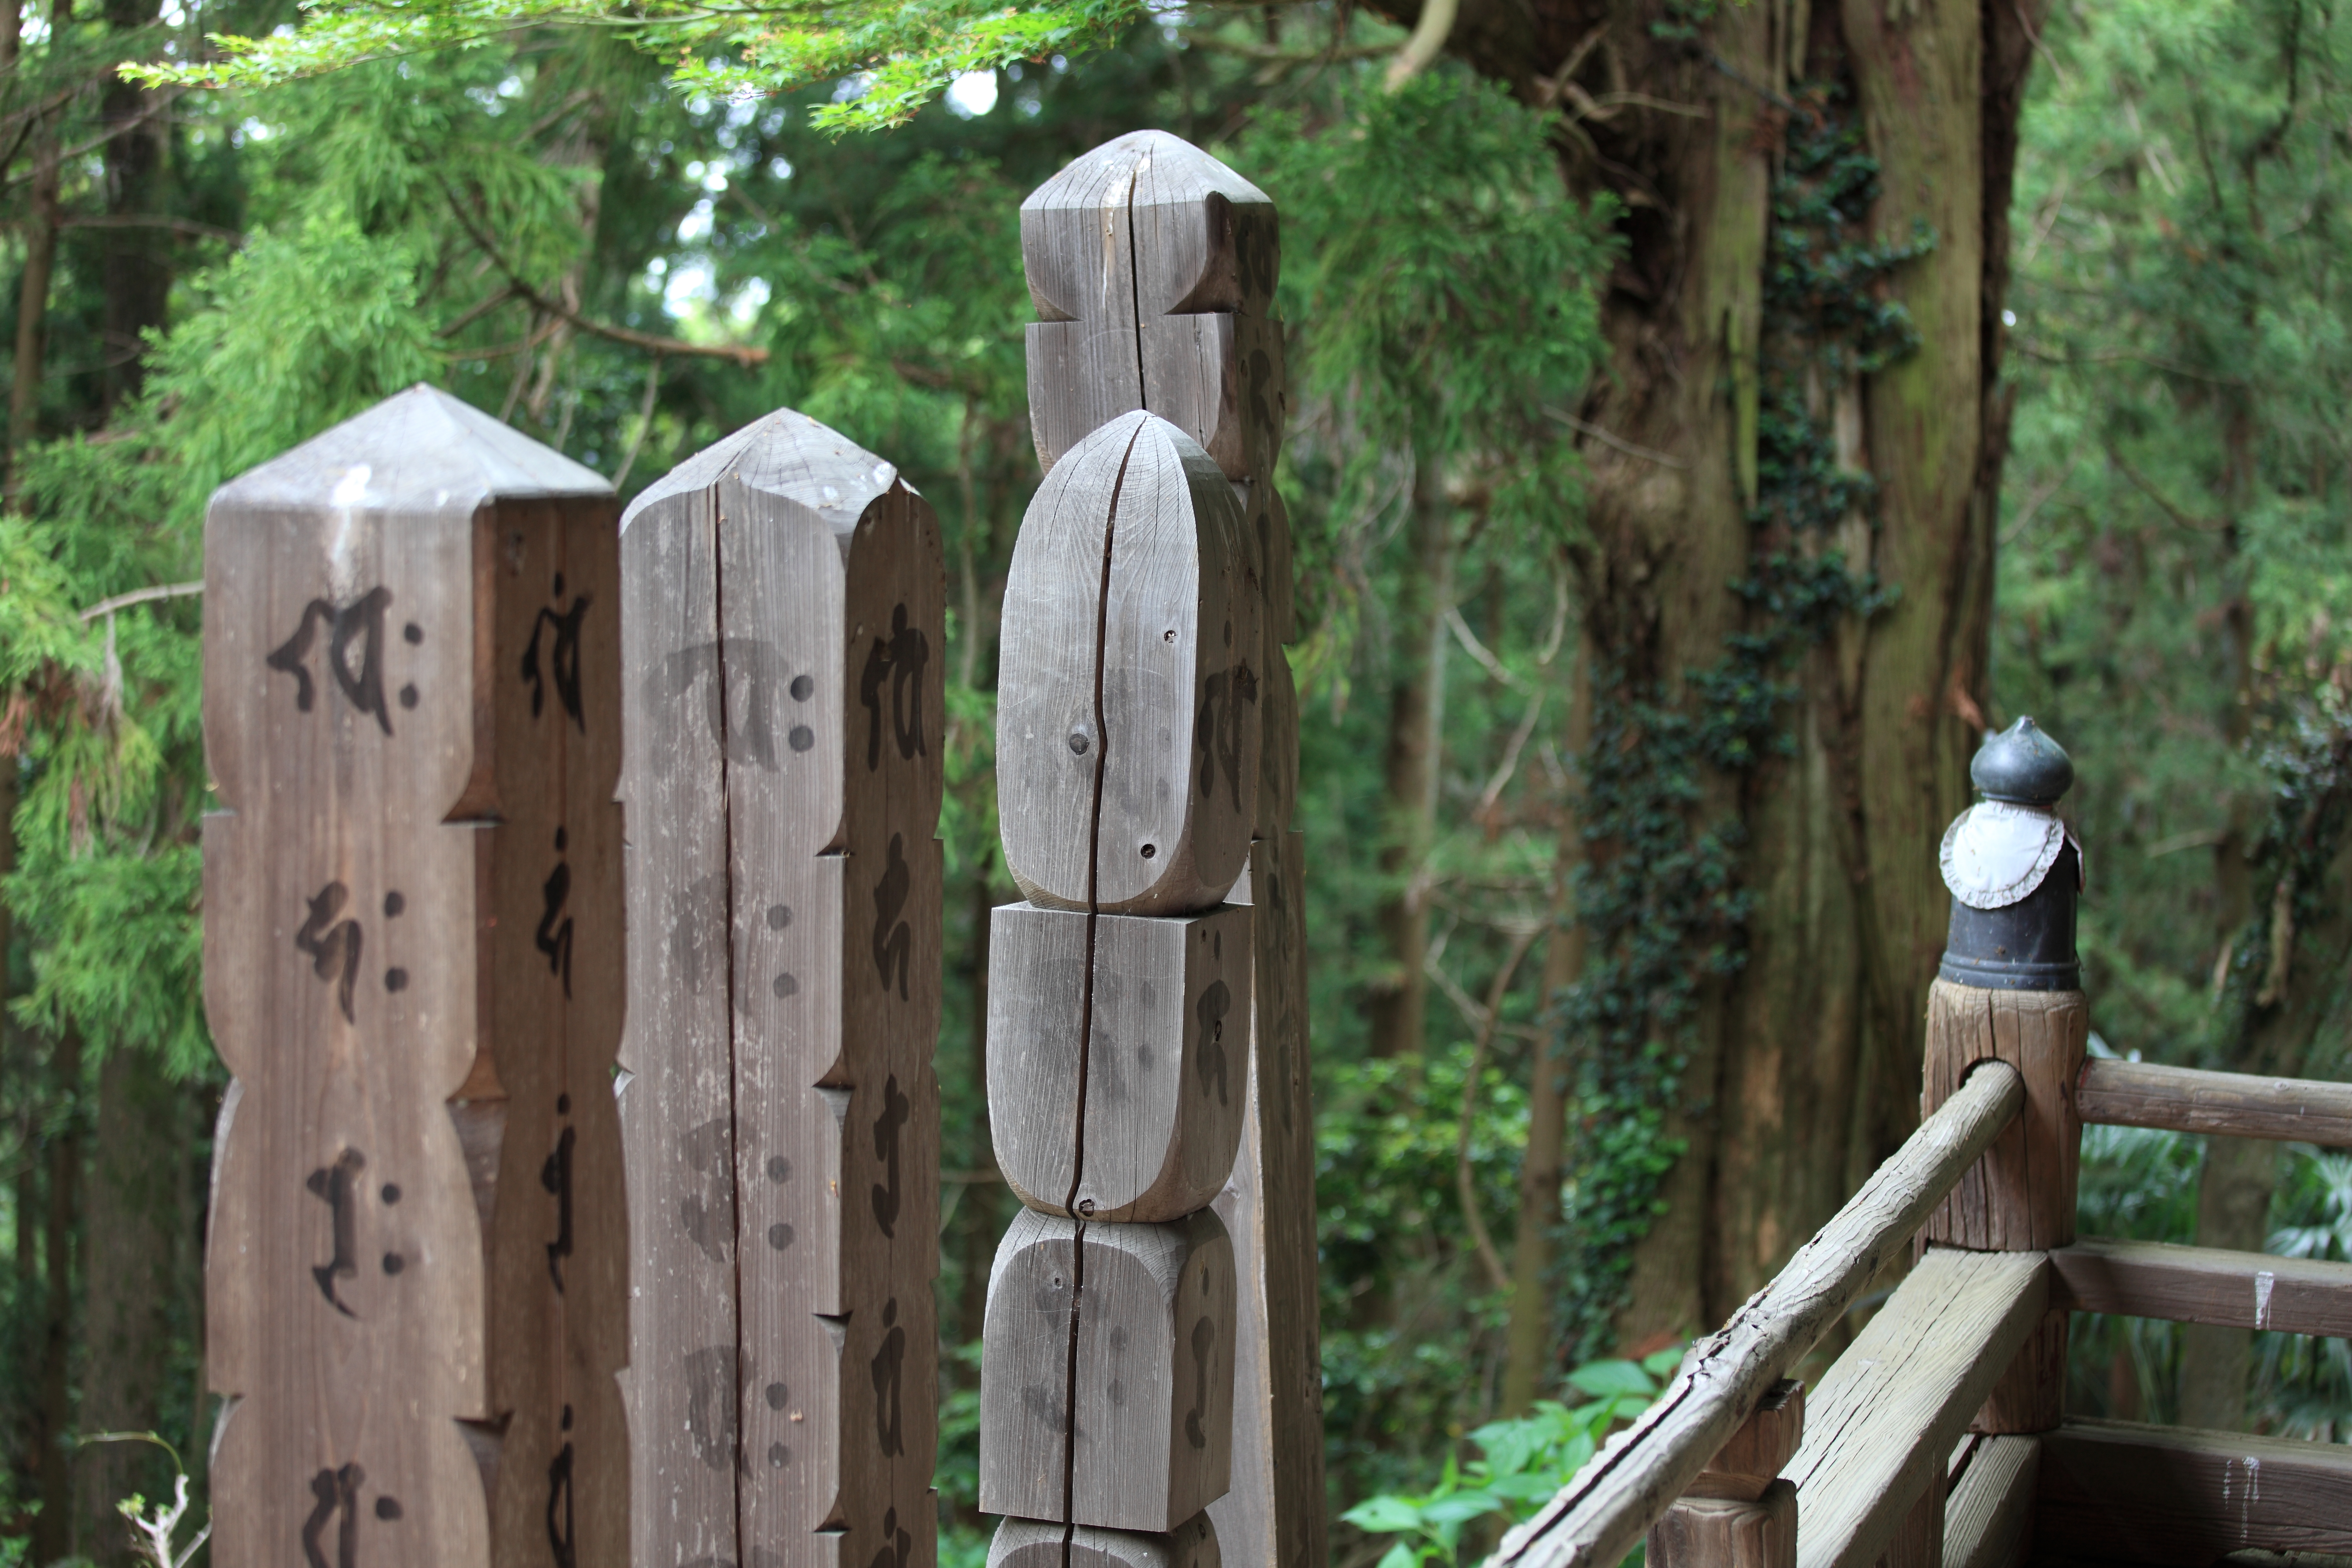
fence, wood, high, sculpture, temple, tochigi, 5d, hires, markii, hi, res, resolution, stupa, mashikomachi, hagagun, saimyouji, outdoor structure